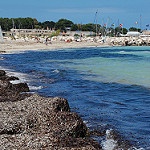
Label: sea